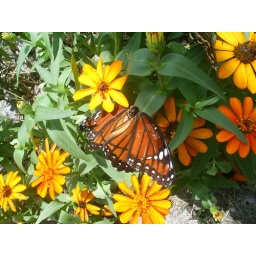
butterflies all around my flowers